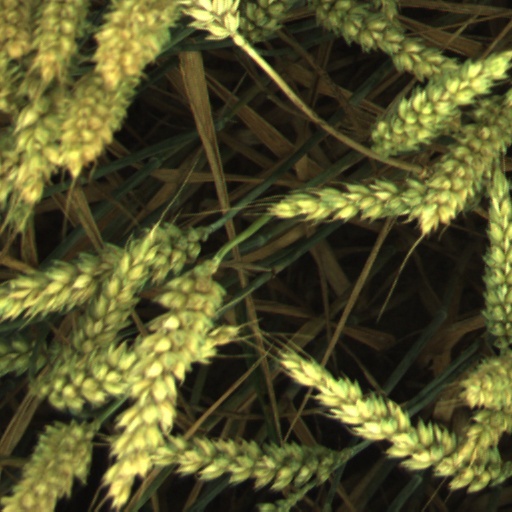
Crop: wheat